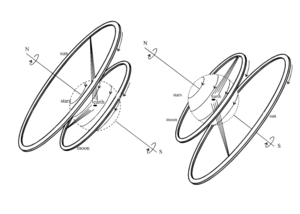
Anaximander
Anaximanders syn på verdensrummet. De synlige himmellegemer er huller på en ring fyldt med ild.
Anaximander var en græsk filosof.